Modern history of Syria

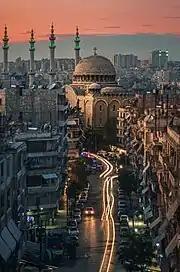
Aleppo in 2021

The Ba'ath takeover in Syria followed a Ba'ath coup in Iraq, the previous month. The new Syrian Government explored the possibility of federation with Egypt and with Ba'ath-controlled Iraq. An agreement was concluded in Cairo on 17 April 1963, for a referendum on unity to be held in September 1963. However, serious disagreements among the parties soon developed, and the tripartite federation failed to materialize. Thereafter, the Ba'ath governments in Syria and Iraq began to work for bilateral unity. These plans foundered in November 1963, when the Ba'ath government in Iraq was overthrown.